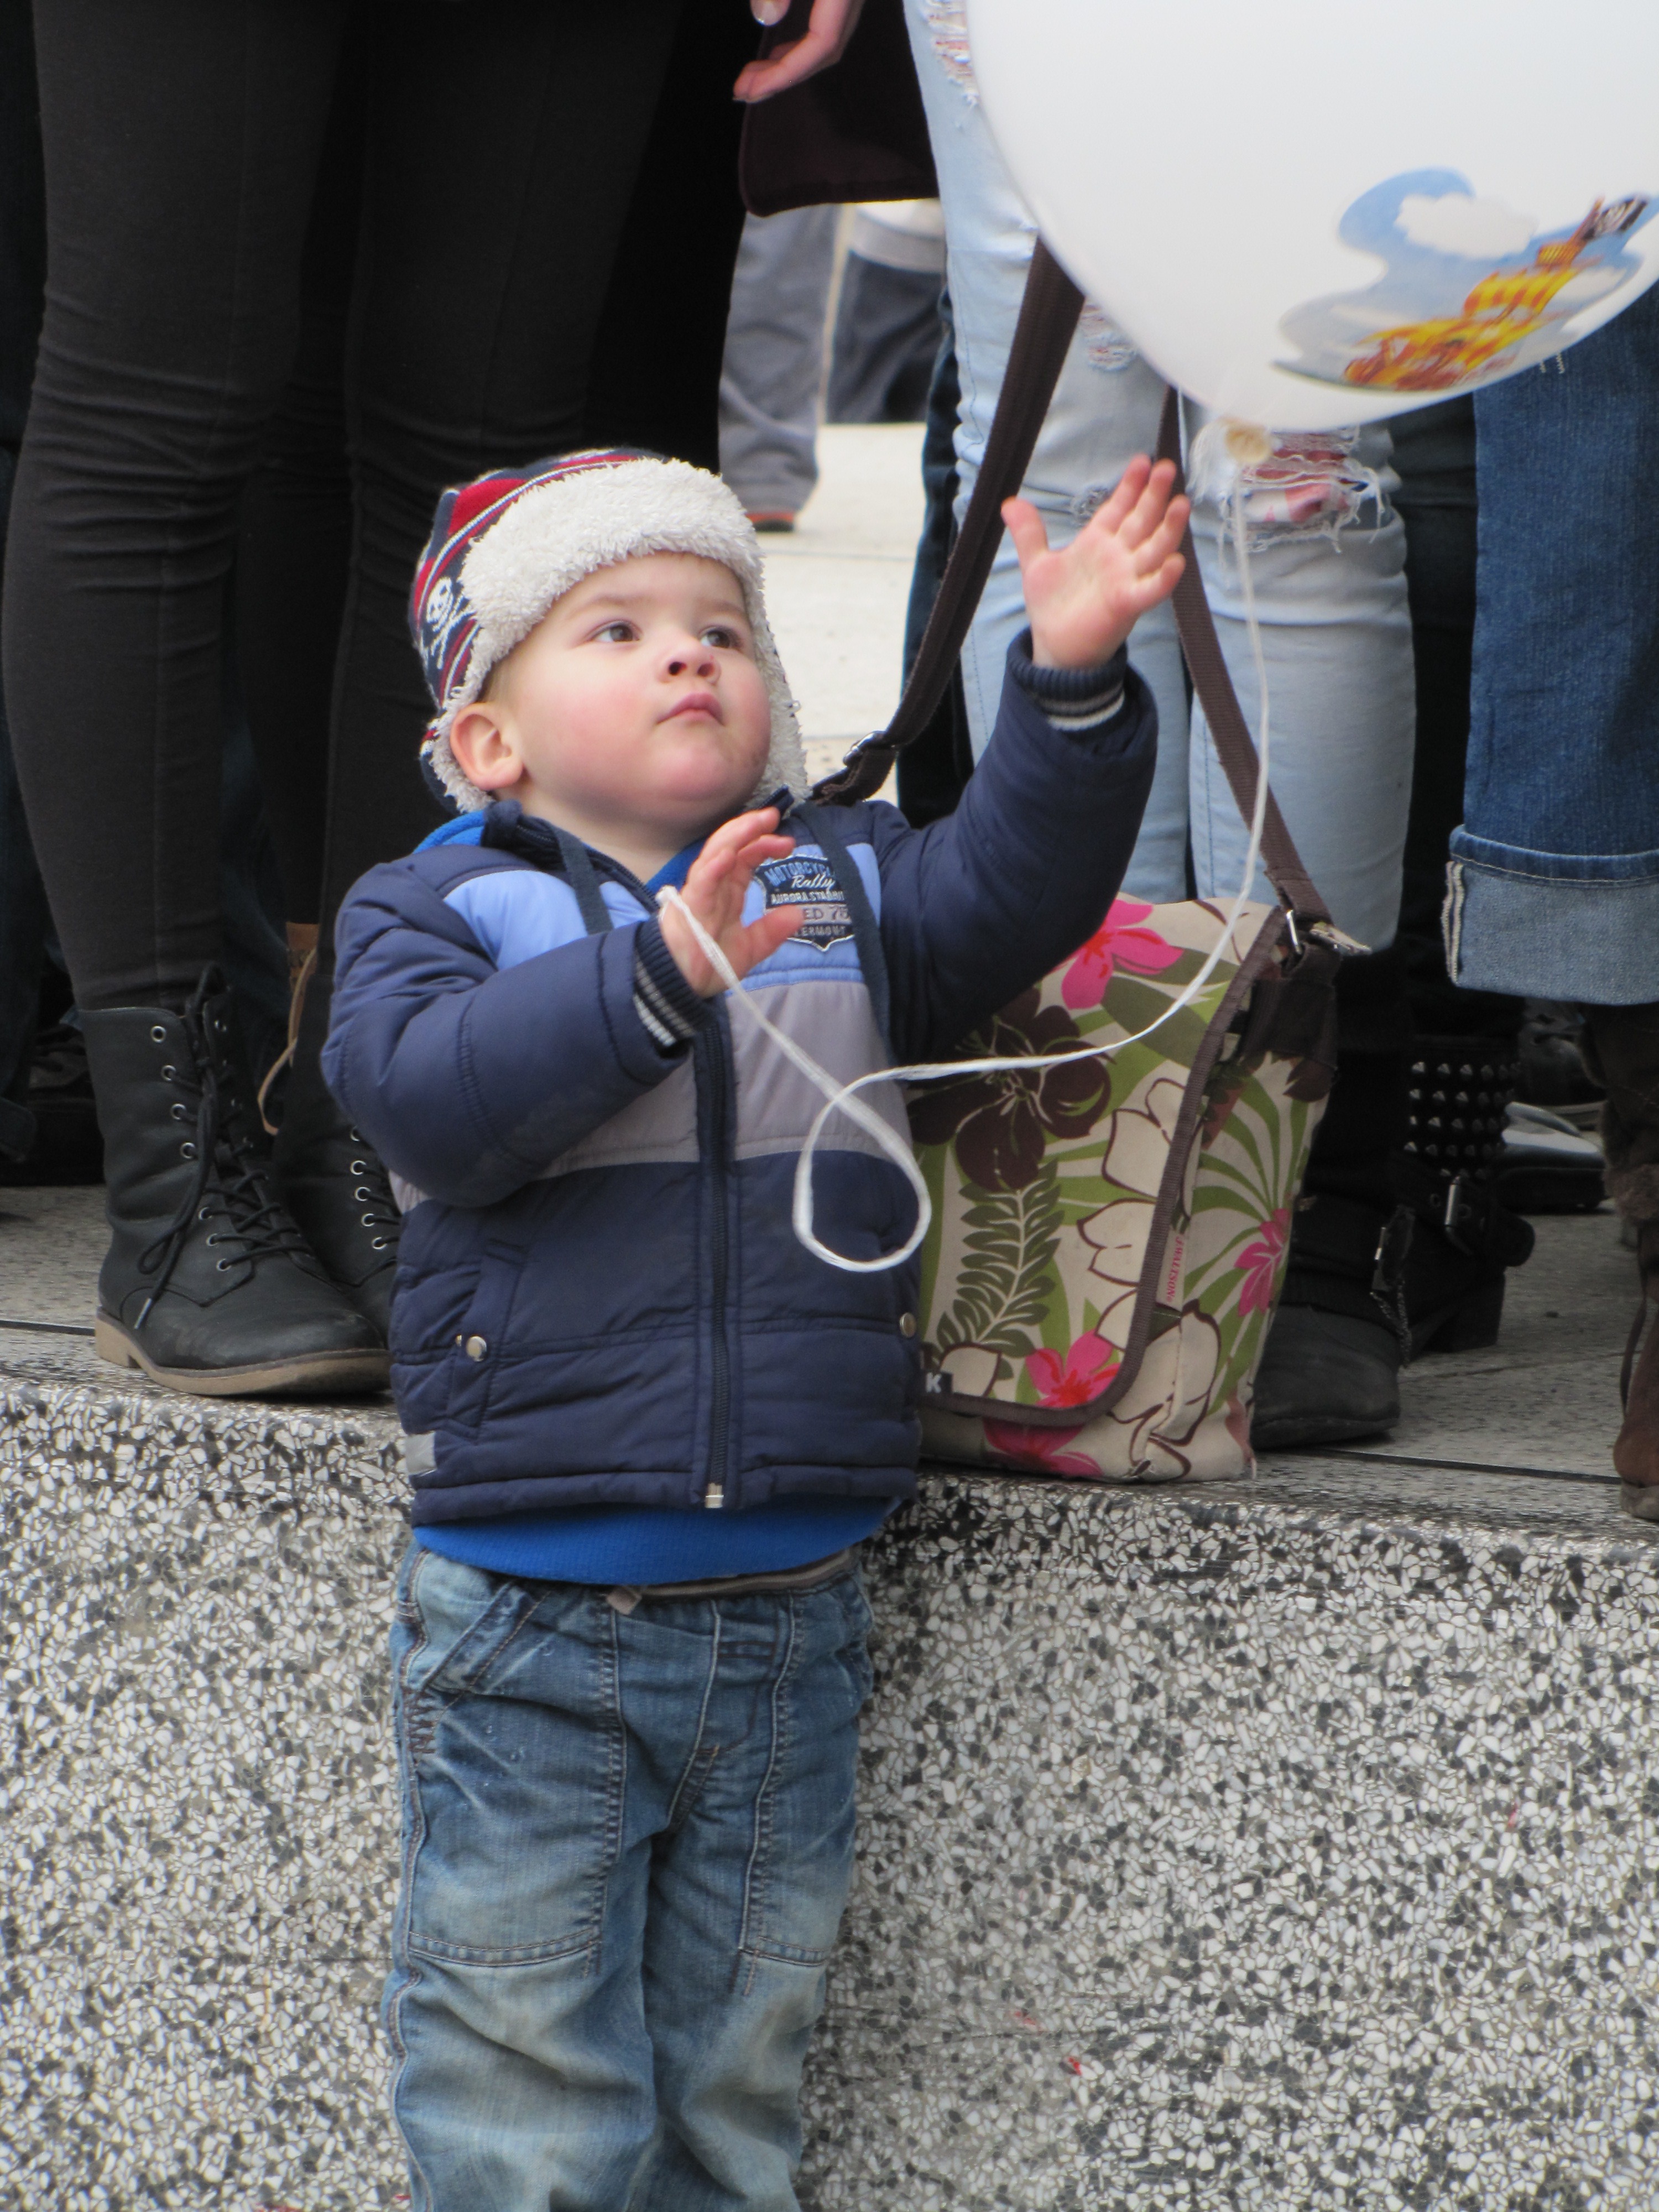
people, game, kid, child, fun, balloons, day, costume